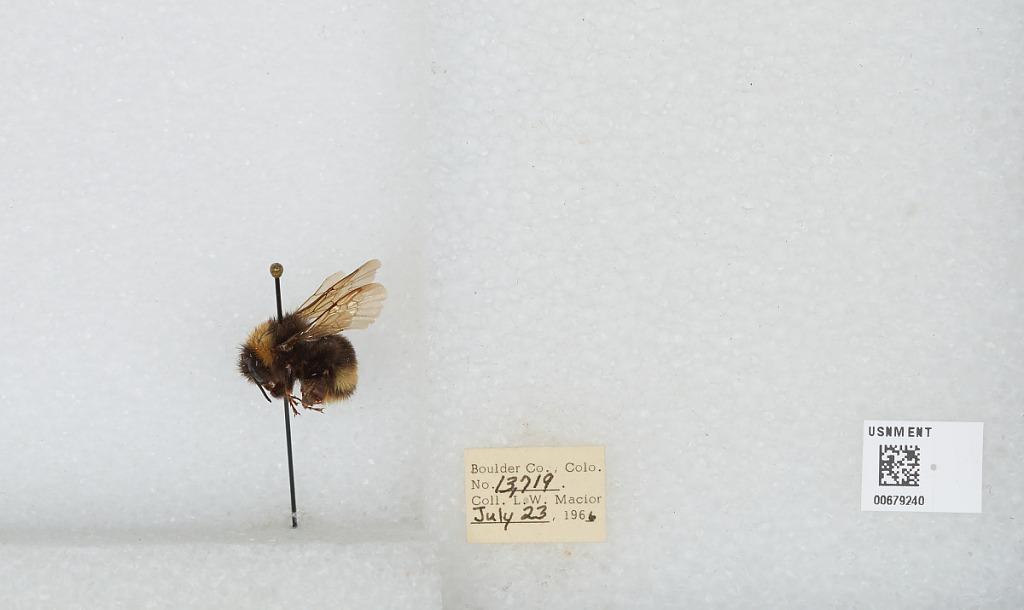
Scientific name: Bombus (Bombus) occidentalis Greene
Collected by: L. Macior
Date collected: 1966-7-23
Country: United States
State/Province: Colorado
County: Boulder
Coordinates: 40.0017, -105.308